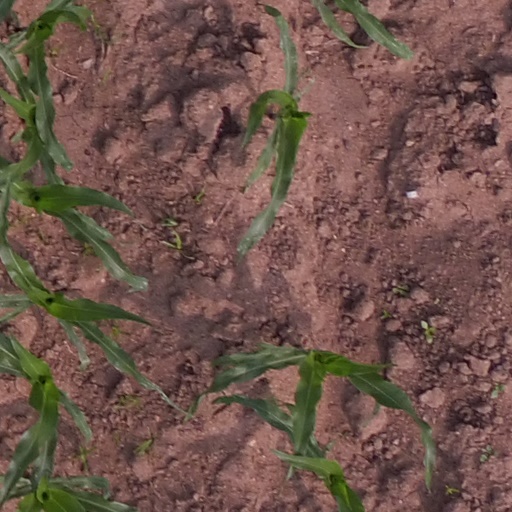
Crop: maize; corn